Question: Please indicate a possible affordance area of baseball bat that can be used for holding
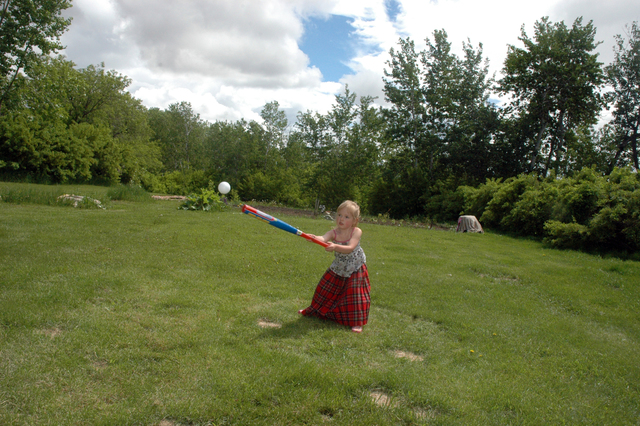
Answer: [301.5, 228, 319.5, 242]